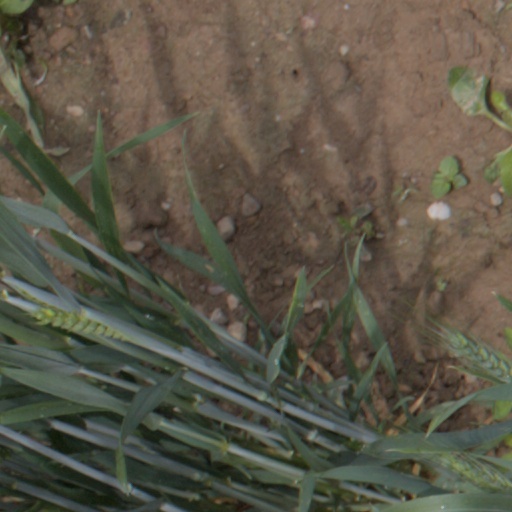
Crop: wheat